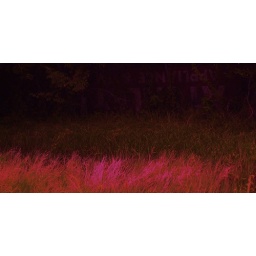
sign upside down in tall grass